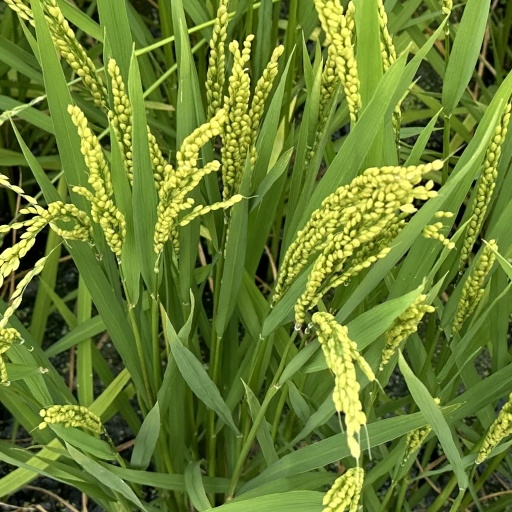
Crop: rice